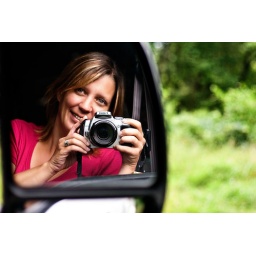
Entertaining myself while waiting in Steve's truck for him to finish filling the water jugs.